Battle of Texel (1694)

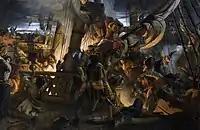
"Abordage d’un vaisseau hollandais par Jean Bart le 29 juin 1694", oil on canvas by François-Auguste Biard, 1843, Louvre

The convoy was immediately captured by the Dutch without a shot being fired. Jean Bart searched for the convoy and found it on 29 June at 3:00 a.m. before the Dutch island of Texel. Despite having fewer guns than the Dutch, at 5:00 a.m. Jean Bart attacked the Dutch flagship of Hidde Sjoerds de Vries. After a fierce battle which lasted only half an hour, the "Prins Friso" was captured, with Hidde Sjoerds de Vries severely wounded and taken prisoner. Two other Dutch ships were also taken, with the remaining five fleeing to their harbor. The Dutch losses amounted to 100 killed, 129 wounded and 455 prisoners.